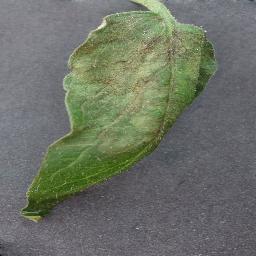
Label: Tomato___Late_blight